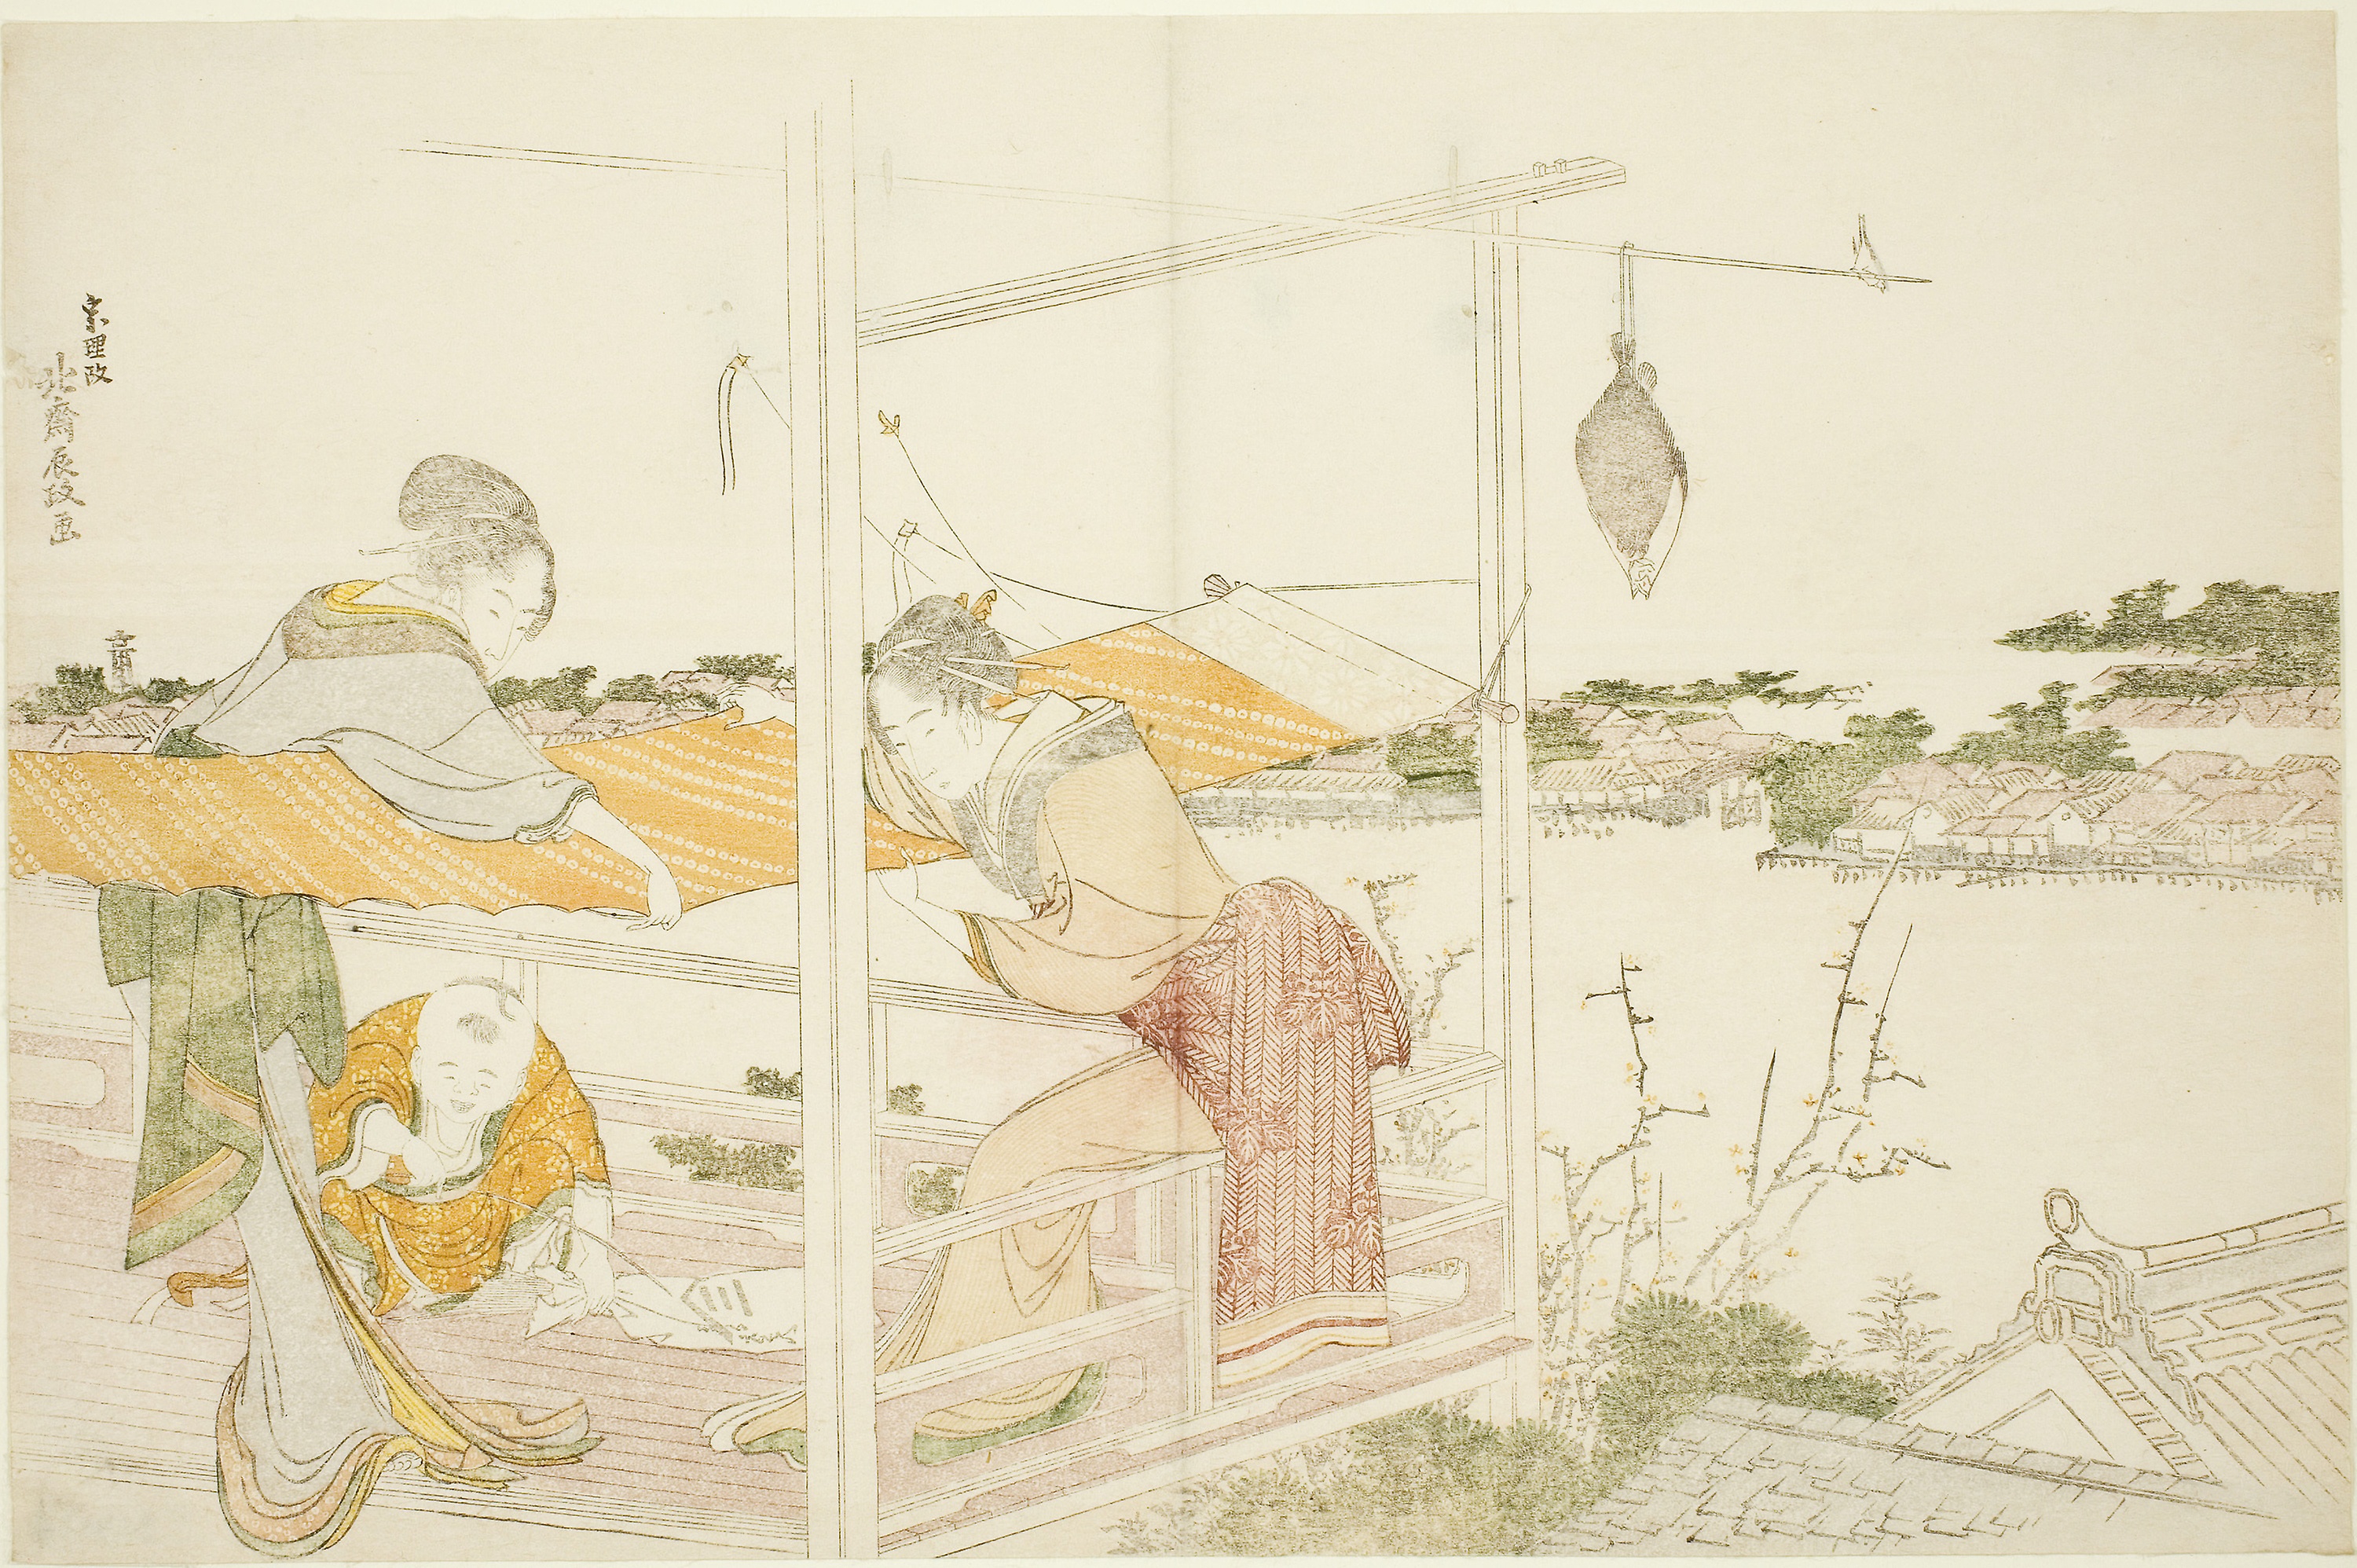
art, illustration, drawing, artwork, paint, sketch, watercolor paint, painting